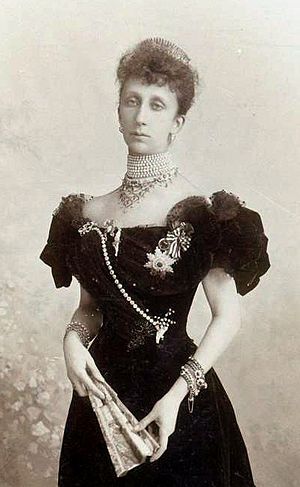
Marie Louise af Bourbon-Parma
Fyrstinde Marie Louise
Marie Louise af Bourbon-Parma var en italiensk prinsesse, der var den første fyrstinde af det moderne Bulgarien fra 1893 til 1899 som ægtefælle til fyrst Ferdinand 1. af Bulgarien. Marie Louise tilhørte huset Bourbon og var datter af den afsatte hertug Robert 1. af Parma. Hun var søster til kejserinde Zita af Østrig-Ungarn og mor til tsar Boris 3. af Bulgarien.